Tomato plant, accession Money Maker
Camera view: bottom (45 deg); turntable rotation: 150 degrees
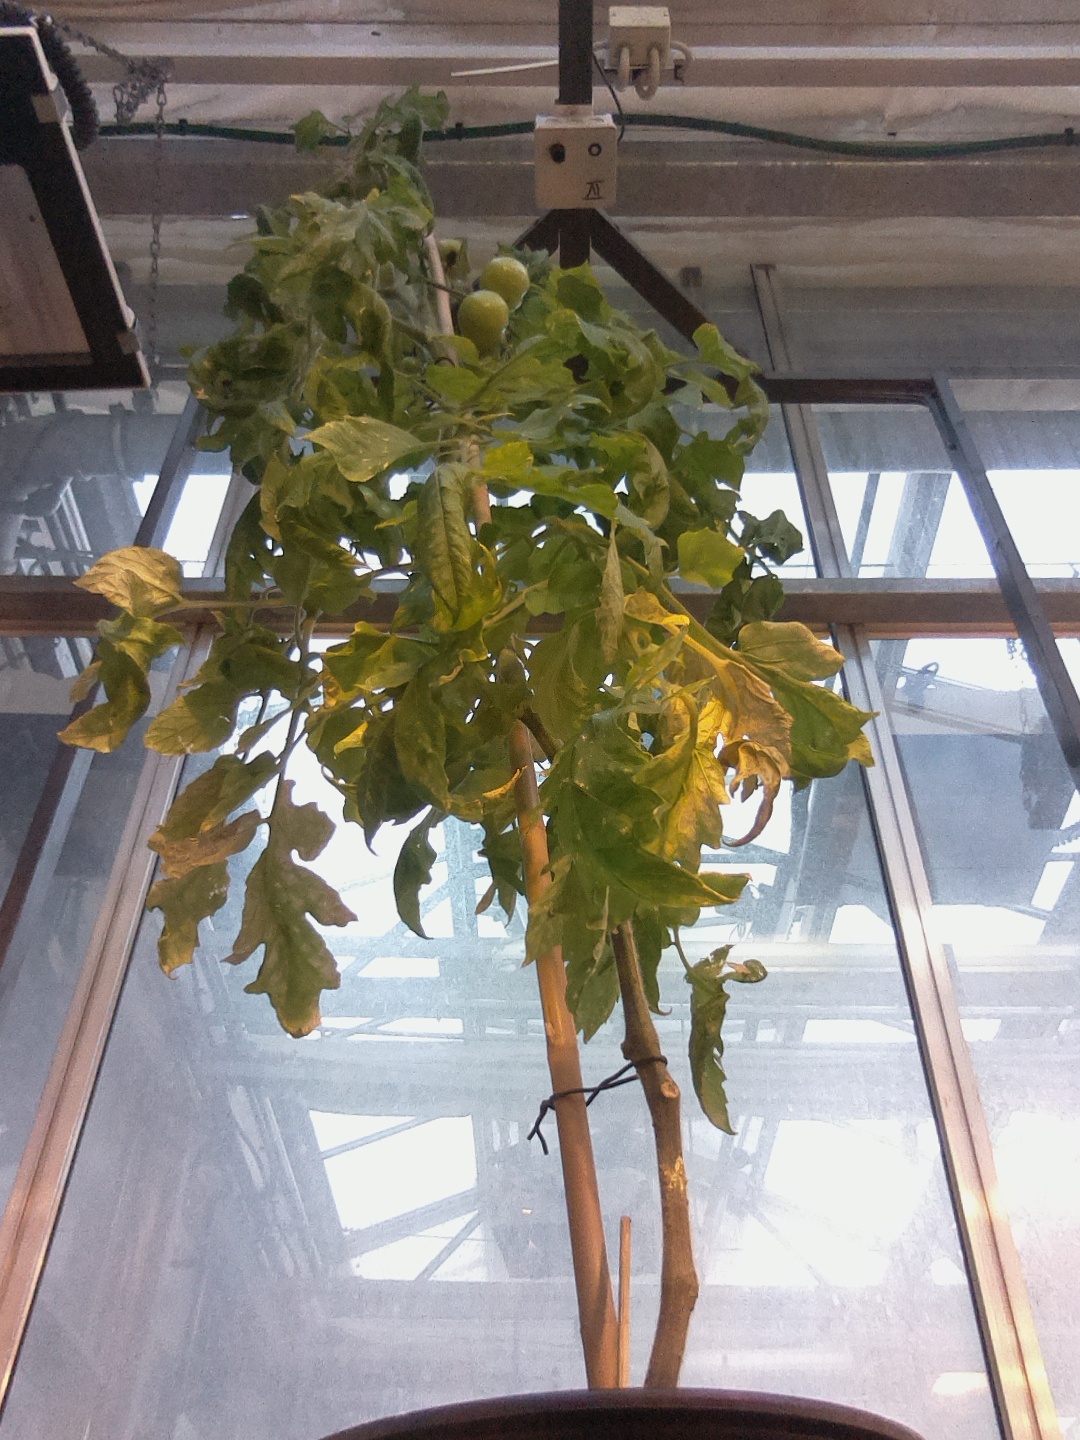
BBCH growth stage 79: 90% -100% of final fruit size